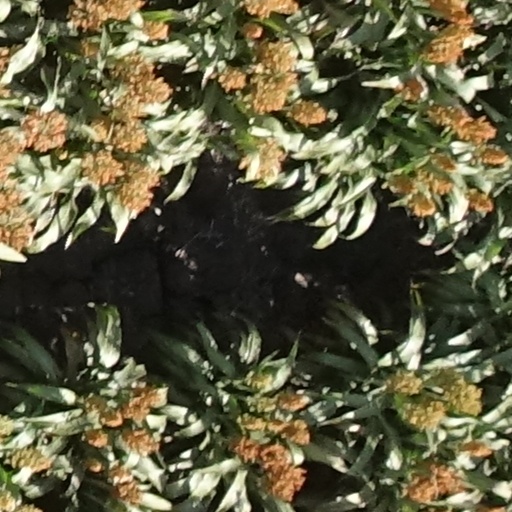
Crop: sorghum